Ford Everest

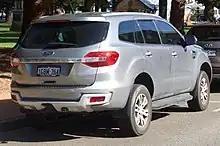
Rear

Ford unveiled the first-generation Everest in March 2003 at the 24th Bangkok International Motor Show. Developed specifically for Asian markets under the lead of chief platform engineer Masaki Makihara, the Everest shares 60 percent of the Ranger's components, including its 2.5-litre intercooled turbo-diesel engine and the exterior styling from the front to the B-pillars. It was revealed that the development of the car took four years and costs US$100 million including investments needed to manufacture the Everest.